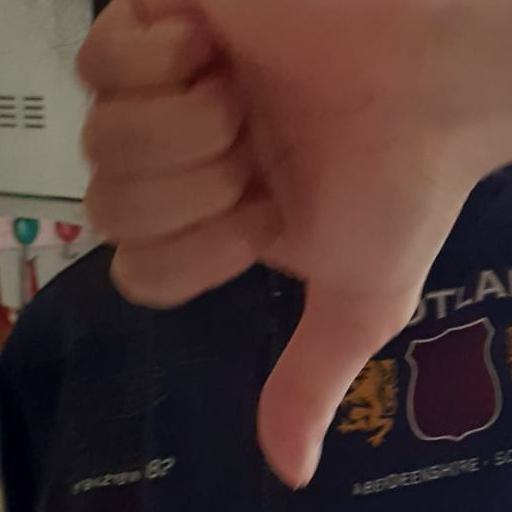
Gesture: dislike